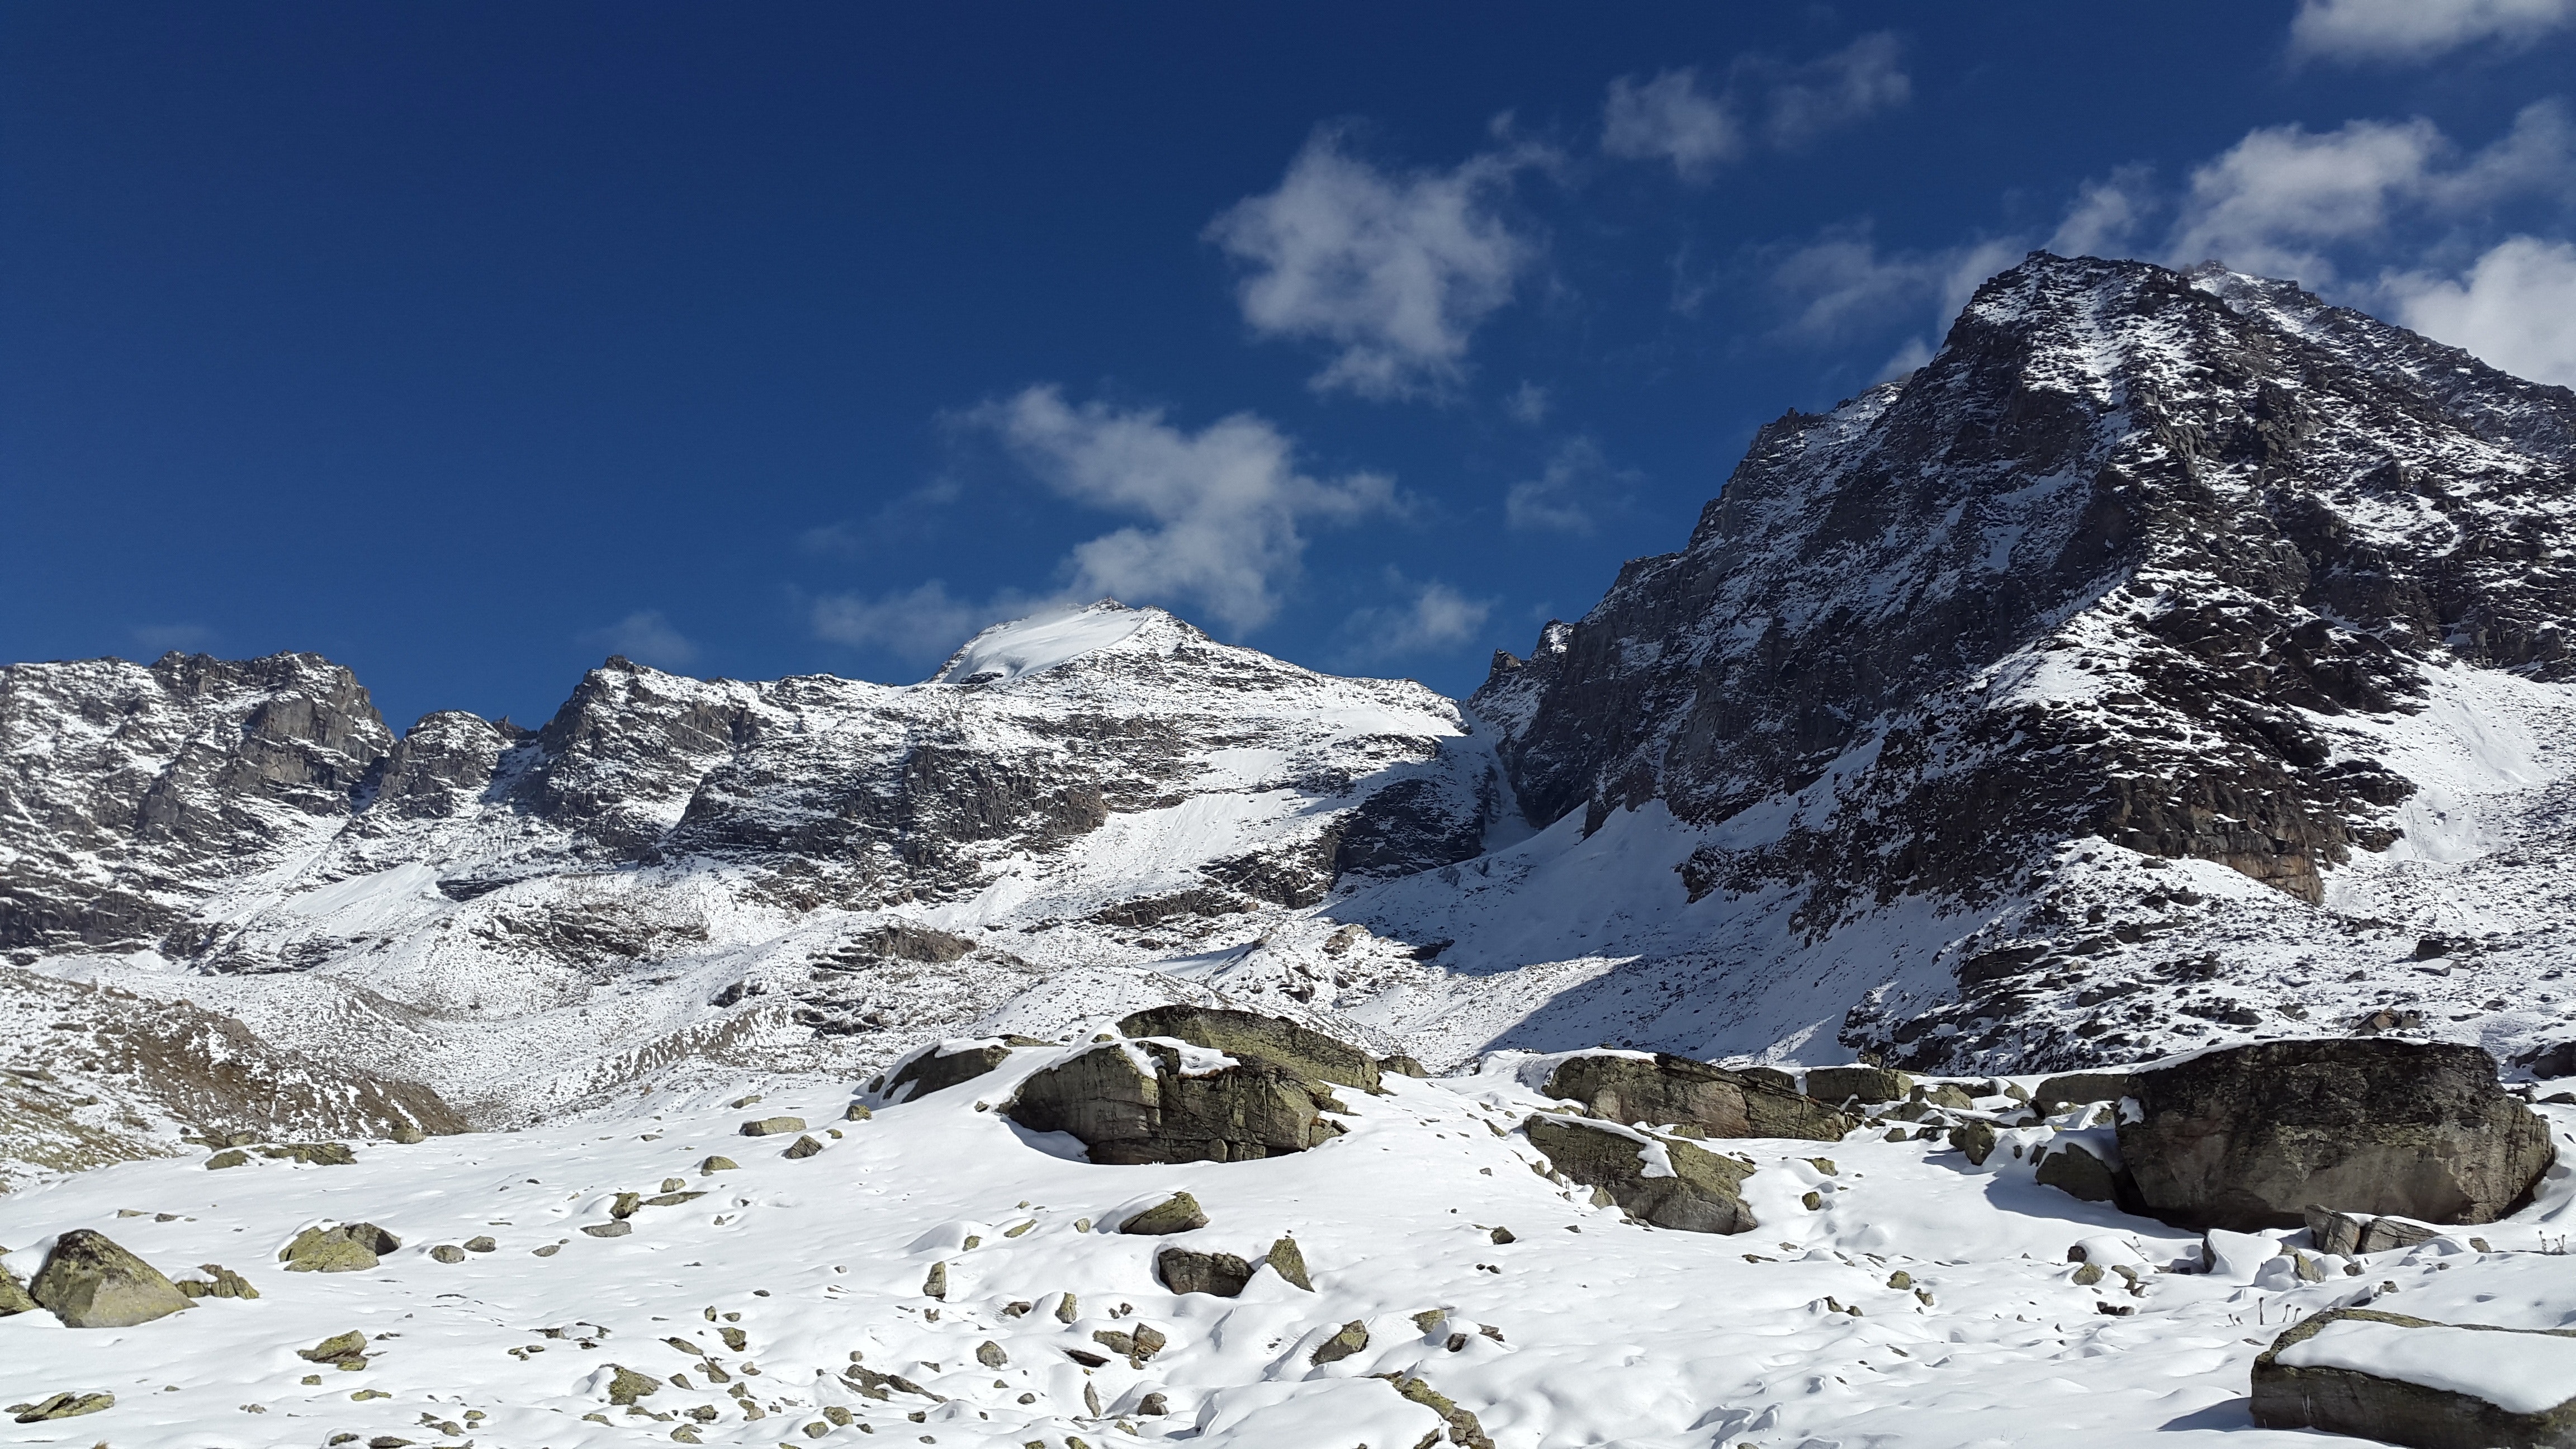
mountainous landforms, mountain, snow, mountain range, glacial landform, geological phenomenon, winter, sky, ridge, alps, massif, moraine, ar te, wilderness, summit, hill station, cirque, nunatak, fell, valley, rock, cloud, highland, ice cap, tree, landscape, mountain pass, hill, glacier, terrain, mount scenery, slope, ice